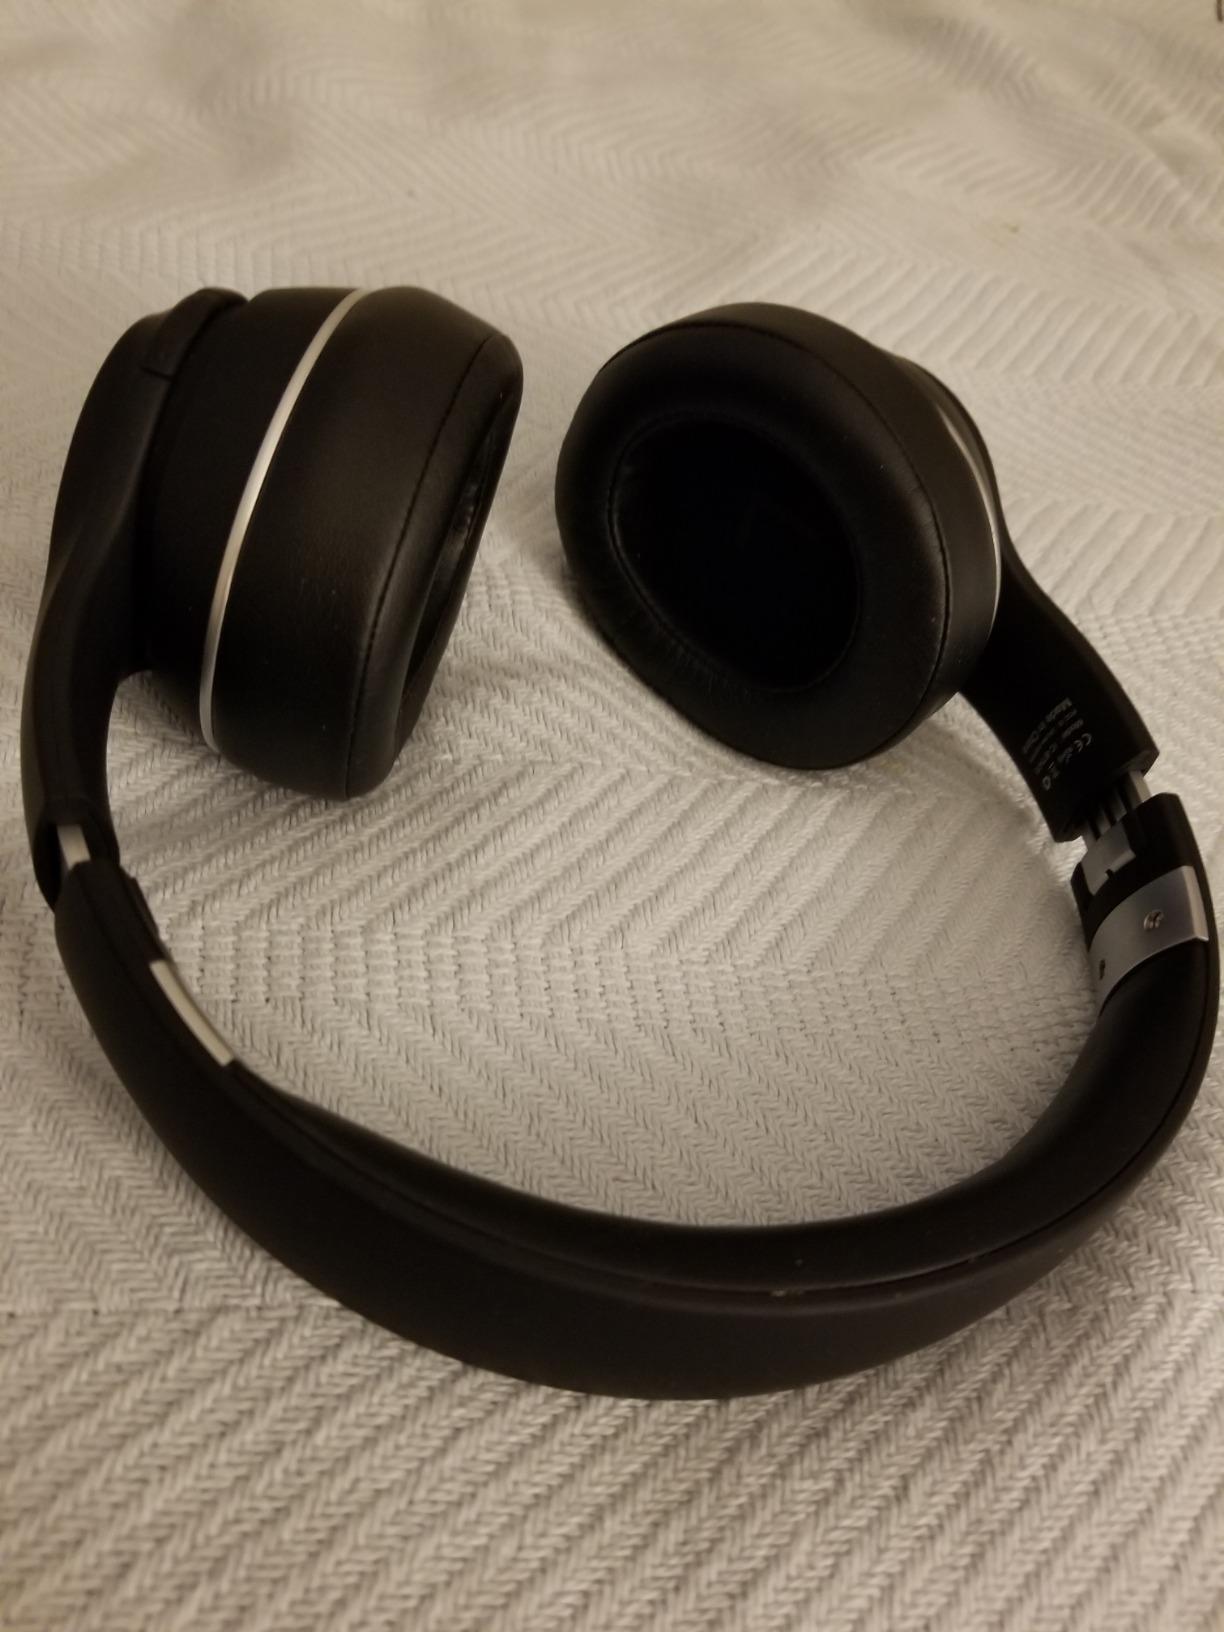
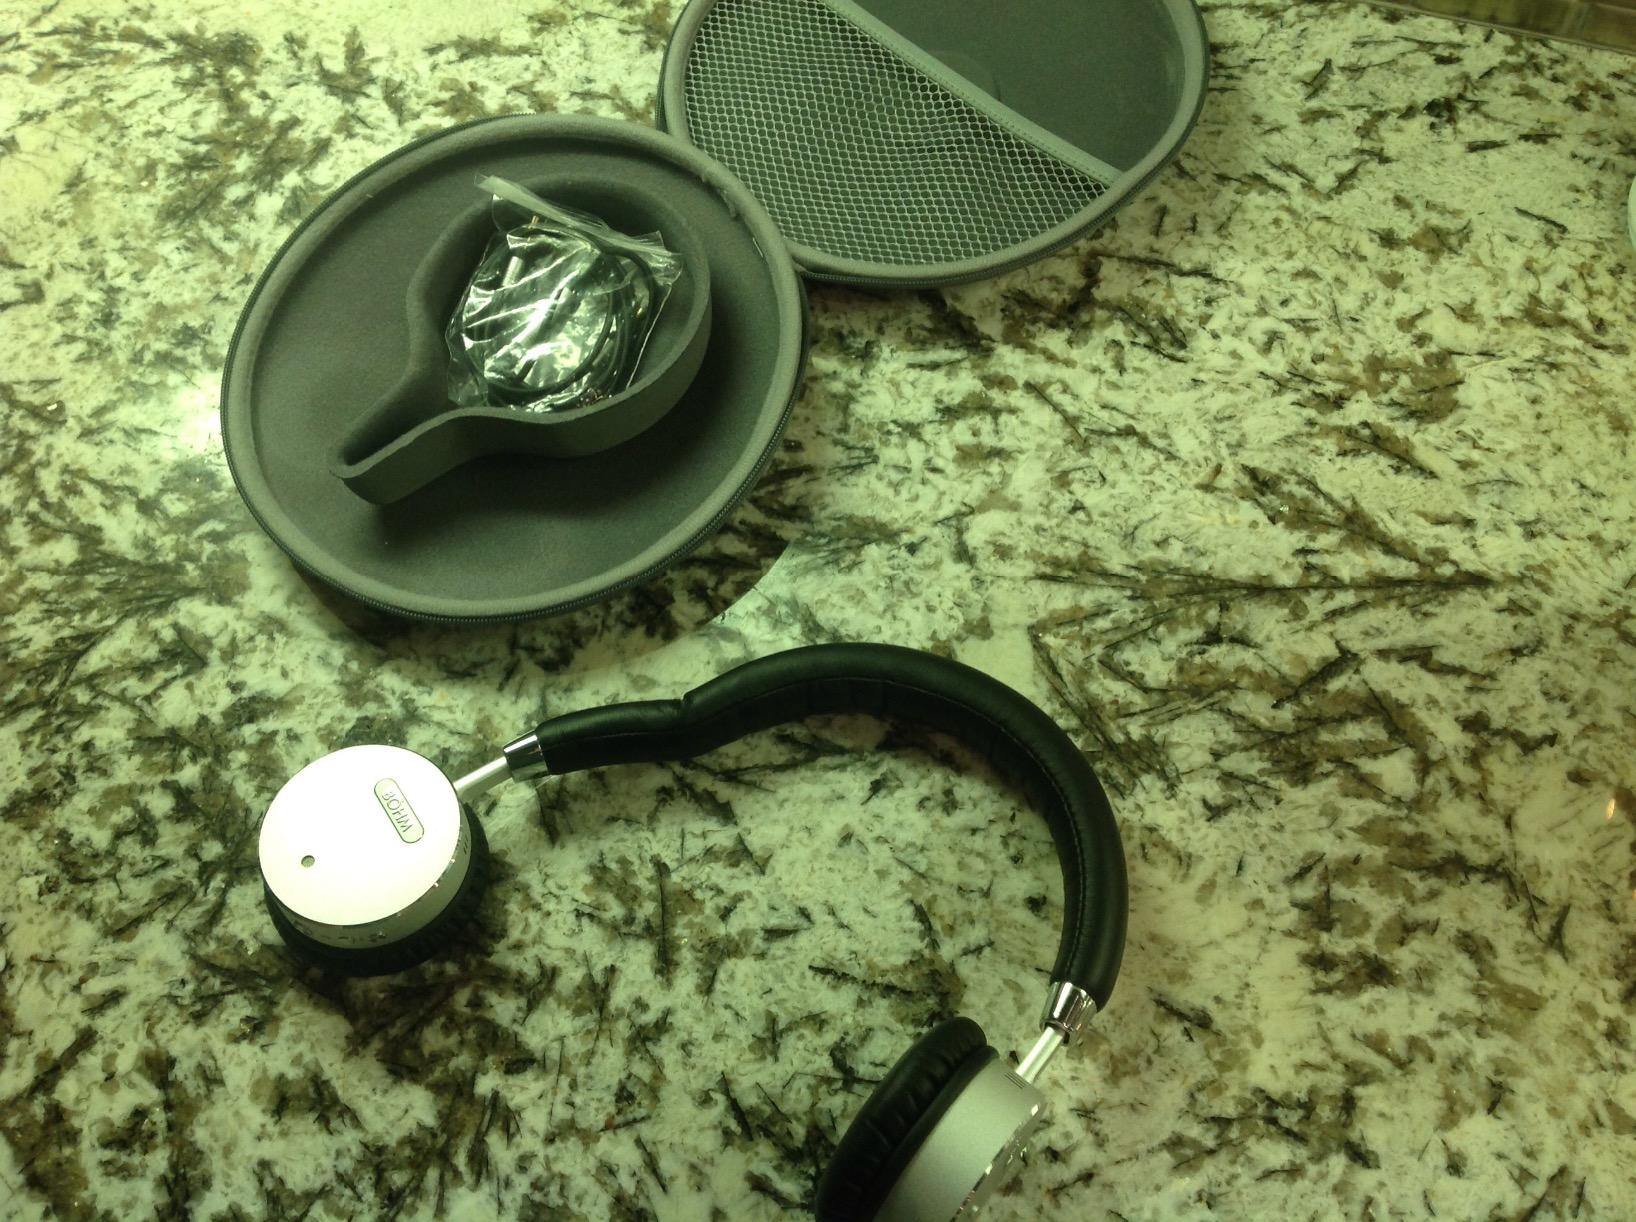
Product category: headphones
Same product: no